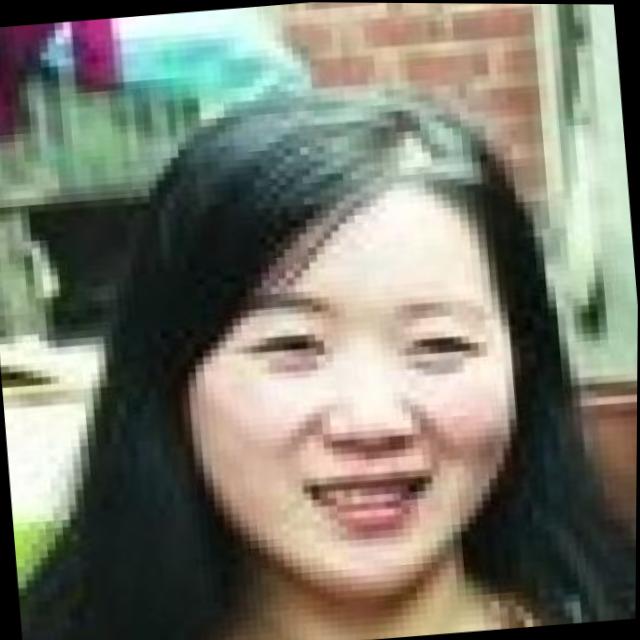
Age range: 21-44